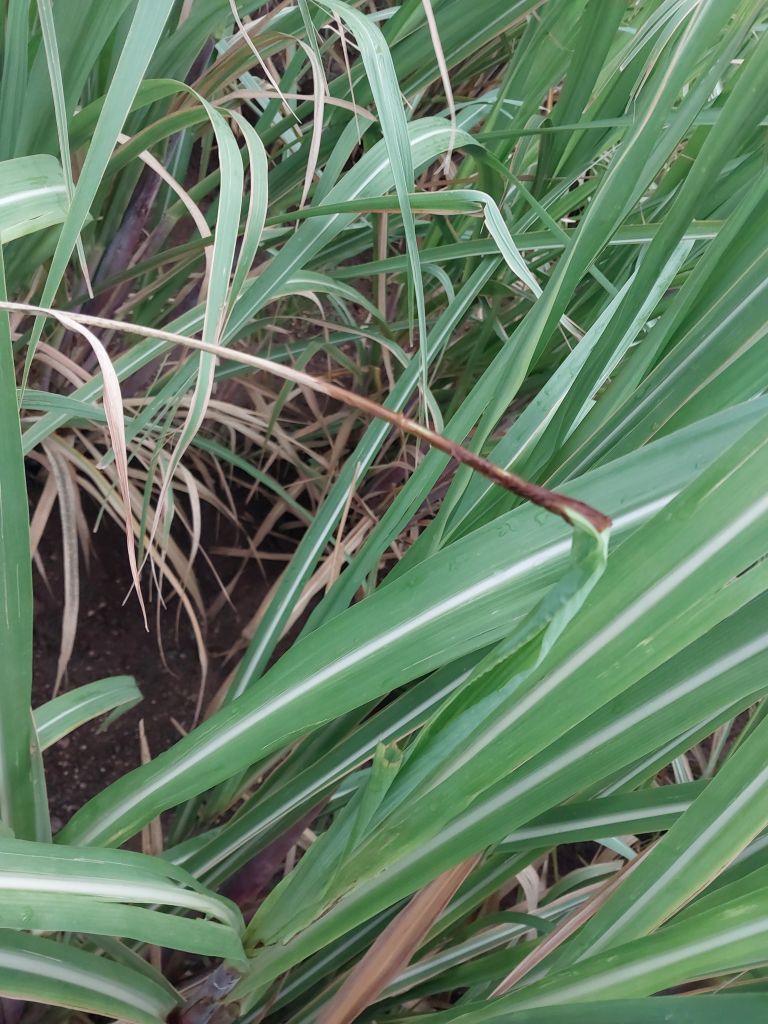
Label: Smut